Northern Beaches Council

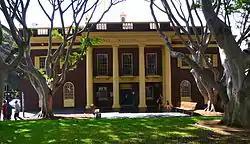
Manly Town Hall, the site of the first meeting of the new council on 19 May 2016.

The traditional Aboriginal inhabitants of the land now known as the Northern Beaches were among the estimated two dozen clans around Sydney Harbour of the Dharug language group. These included the Kayamaygal and the Birrabirragal around what is now Manly to the Garigal further north and around Pittwater, peoples of the Eora nation. Within a few years of European colonisation, between 60 and 90 percent of the Indigenous peoples around Port Jackson succumbed to the deadly smallpox contagion of 1789. Much evidence of their habitation remains, especially their rock etchings in Ku-ring-gai Chase National Park which borders northern beaches' north-western side.